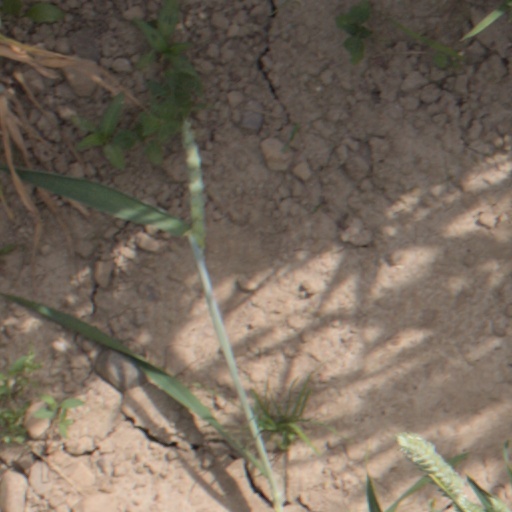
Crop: wheat